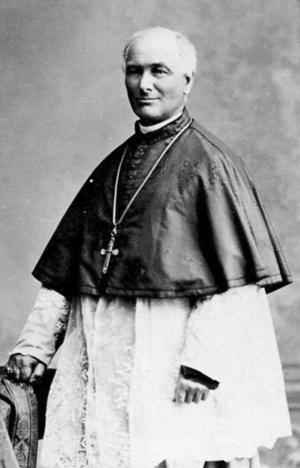
Le diocèse de Chicoutimi, au Québec, a été érigé canoniquement par le pape Léon XIII le 28 mai 1878 à partir du territoire de l'archidiocèse de Québec dont il est le suffragant. Son évêque est Mᵍʳ René Guay. Le territoire du diocèse inclut la région du Saguenay–Lac-Saint-Jean au nord du fleuve Saint-Laurent.
Le Séminaire est une école secondaire privée québécoise de Chicoutimi située à Saguenay, au Saguenay–Lac-Saint-Jean. Elle offre les cinq niveaux du secondaire, une école primaire trilingue qui se nomme: l'École Vision et une autre école primaire nommée L’ÉcoleAction qui est venue s’installer dans l'année scolaire 2018-2019. Par association avec le ministère de l'Éducation, du Loisir et du Sport du Québec, au bout des cinq années d'études, le séminaire est habilité à décerner le diplôme d'études secondaires à ses étudiants. Dans cette école du secteur Saguenay, il y a multiple choix de sports, basket, danse, musique, baseball, équitation, ski, chant, poterie, avocat, docteur, en fait c’est des concentrations.
Dominique Racine fut le premier évêque de Chicoutimi. Il est surnommé l'apôtre du Saguenay.